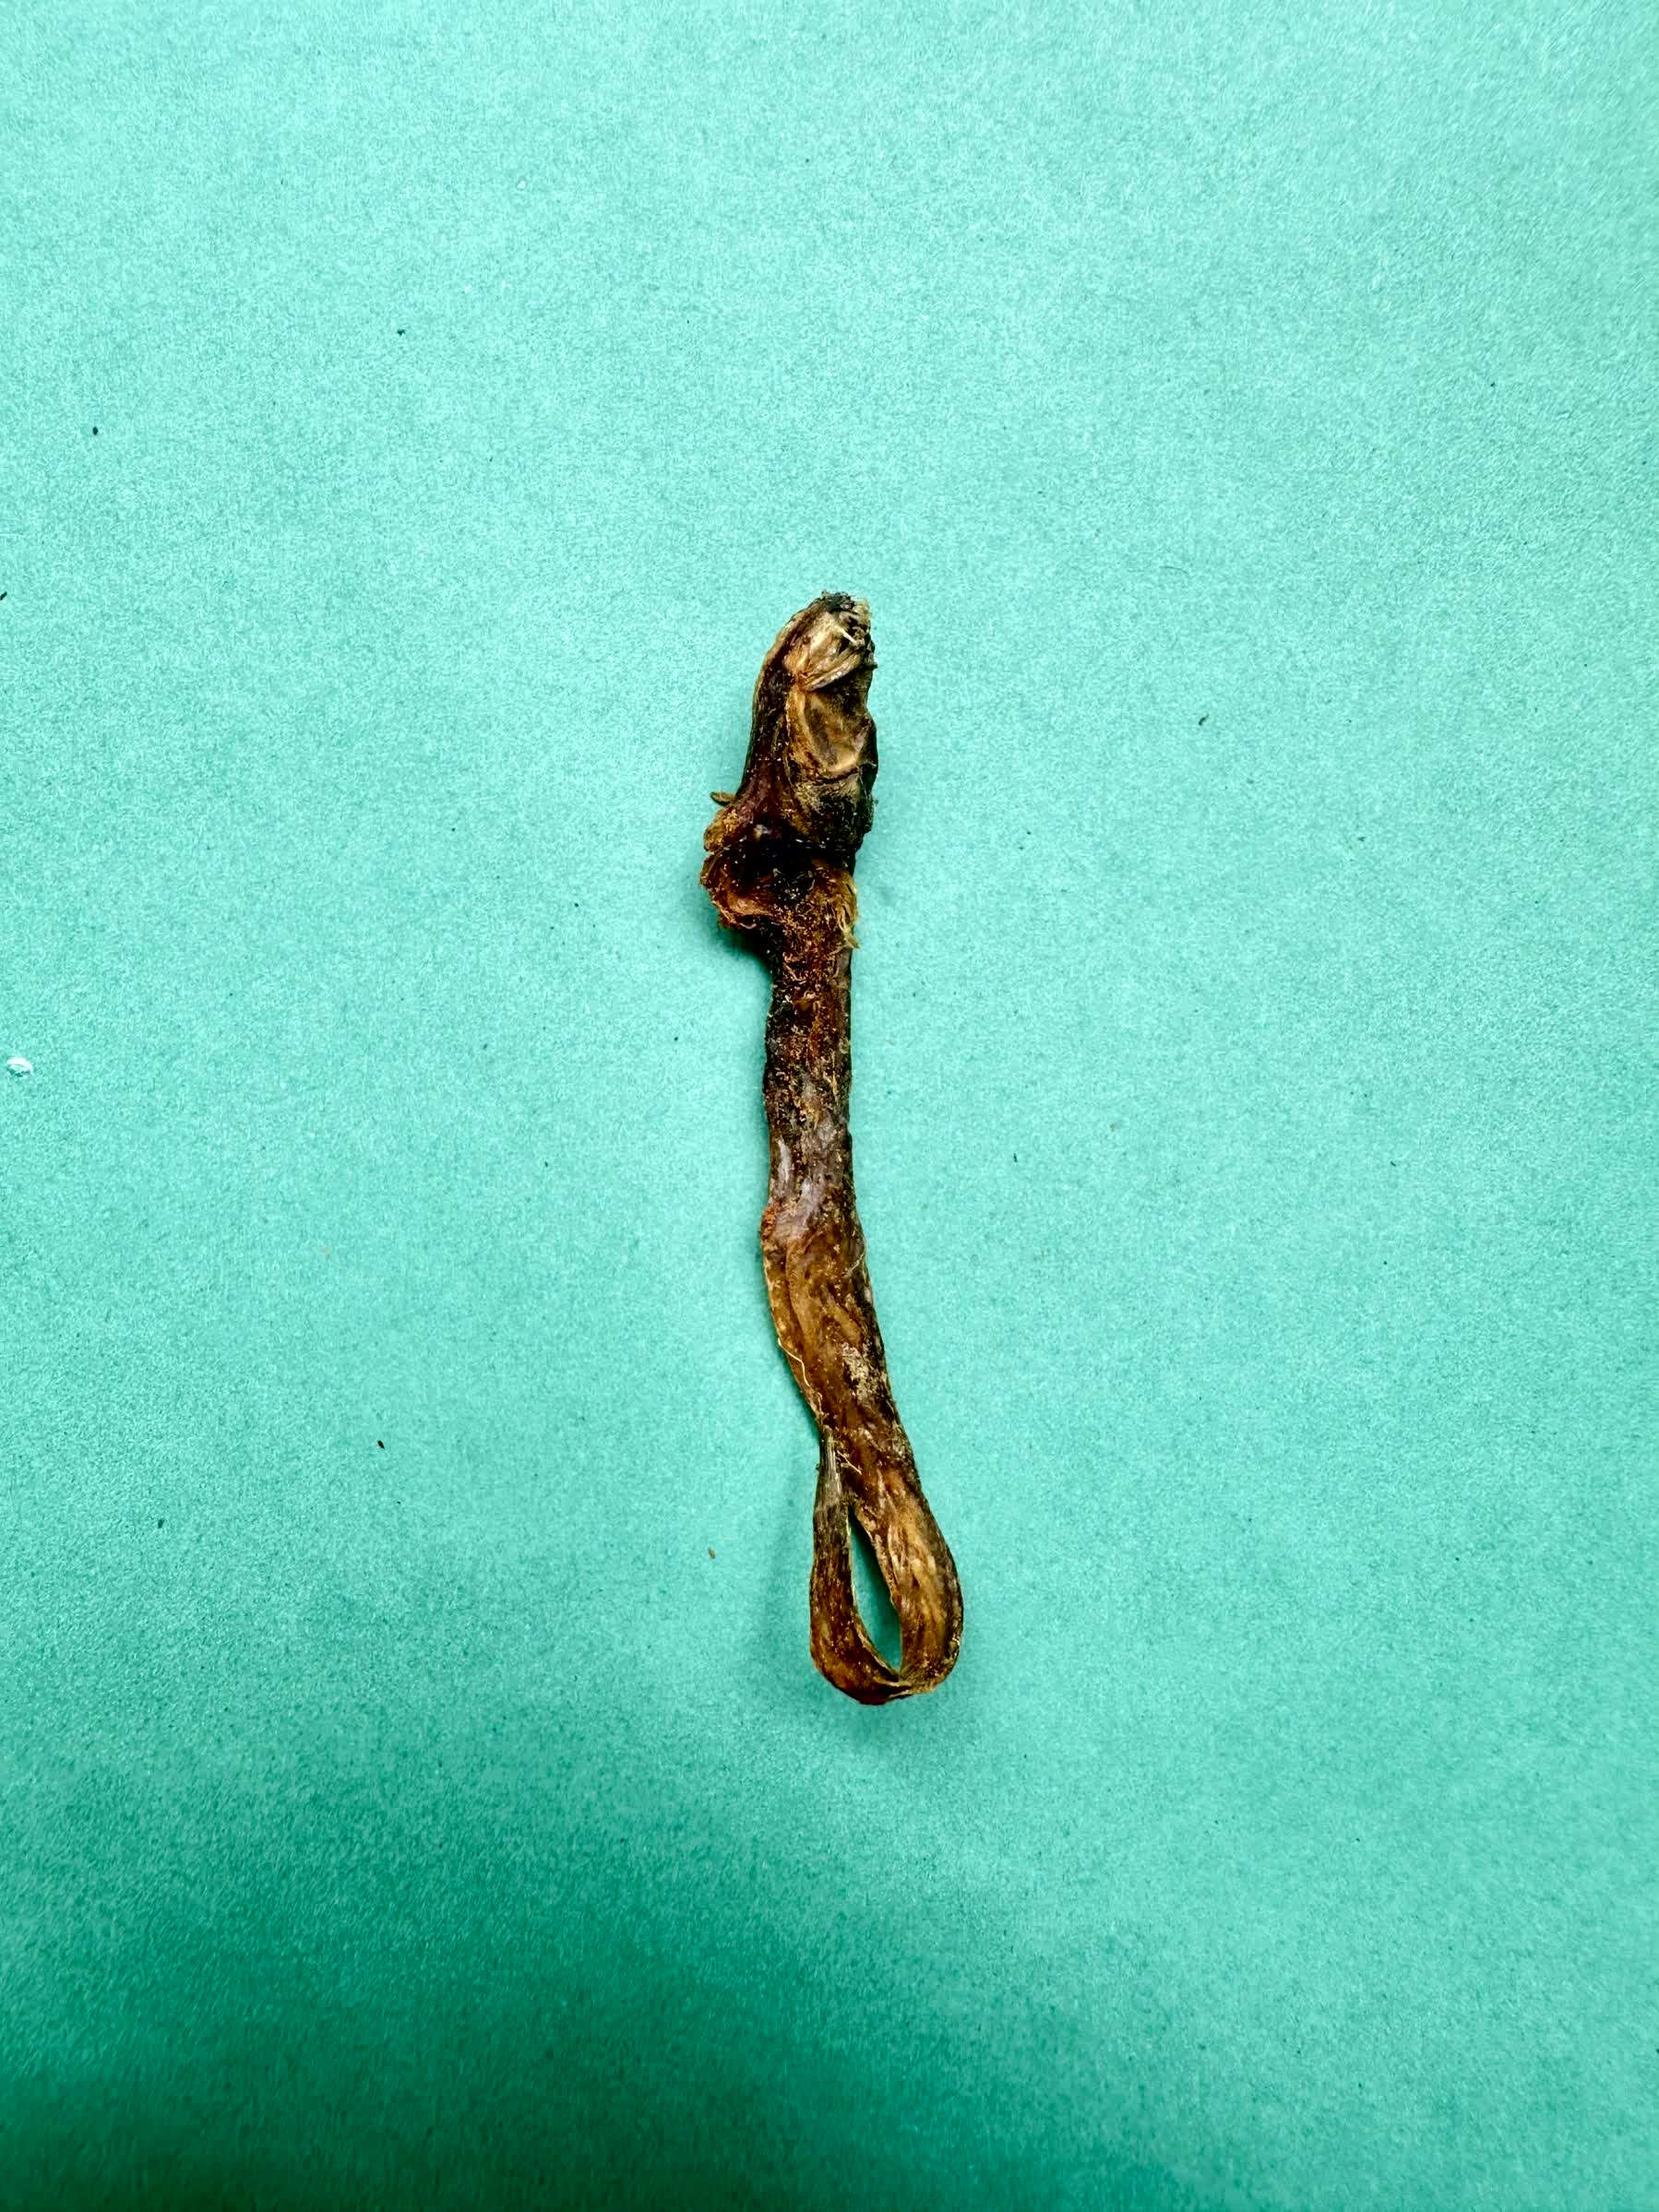
Species: Chewa